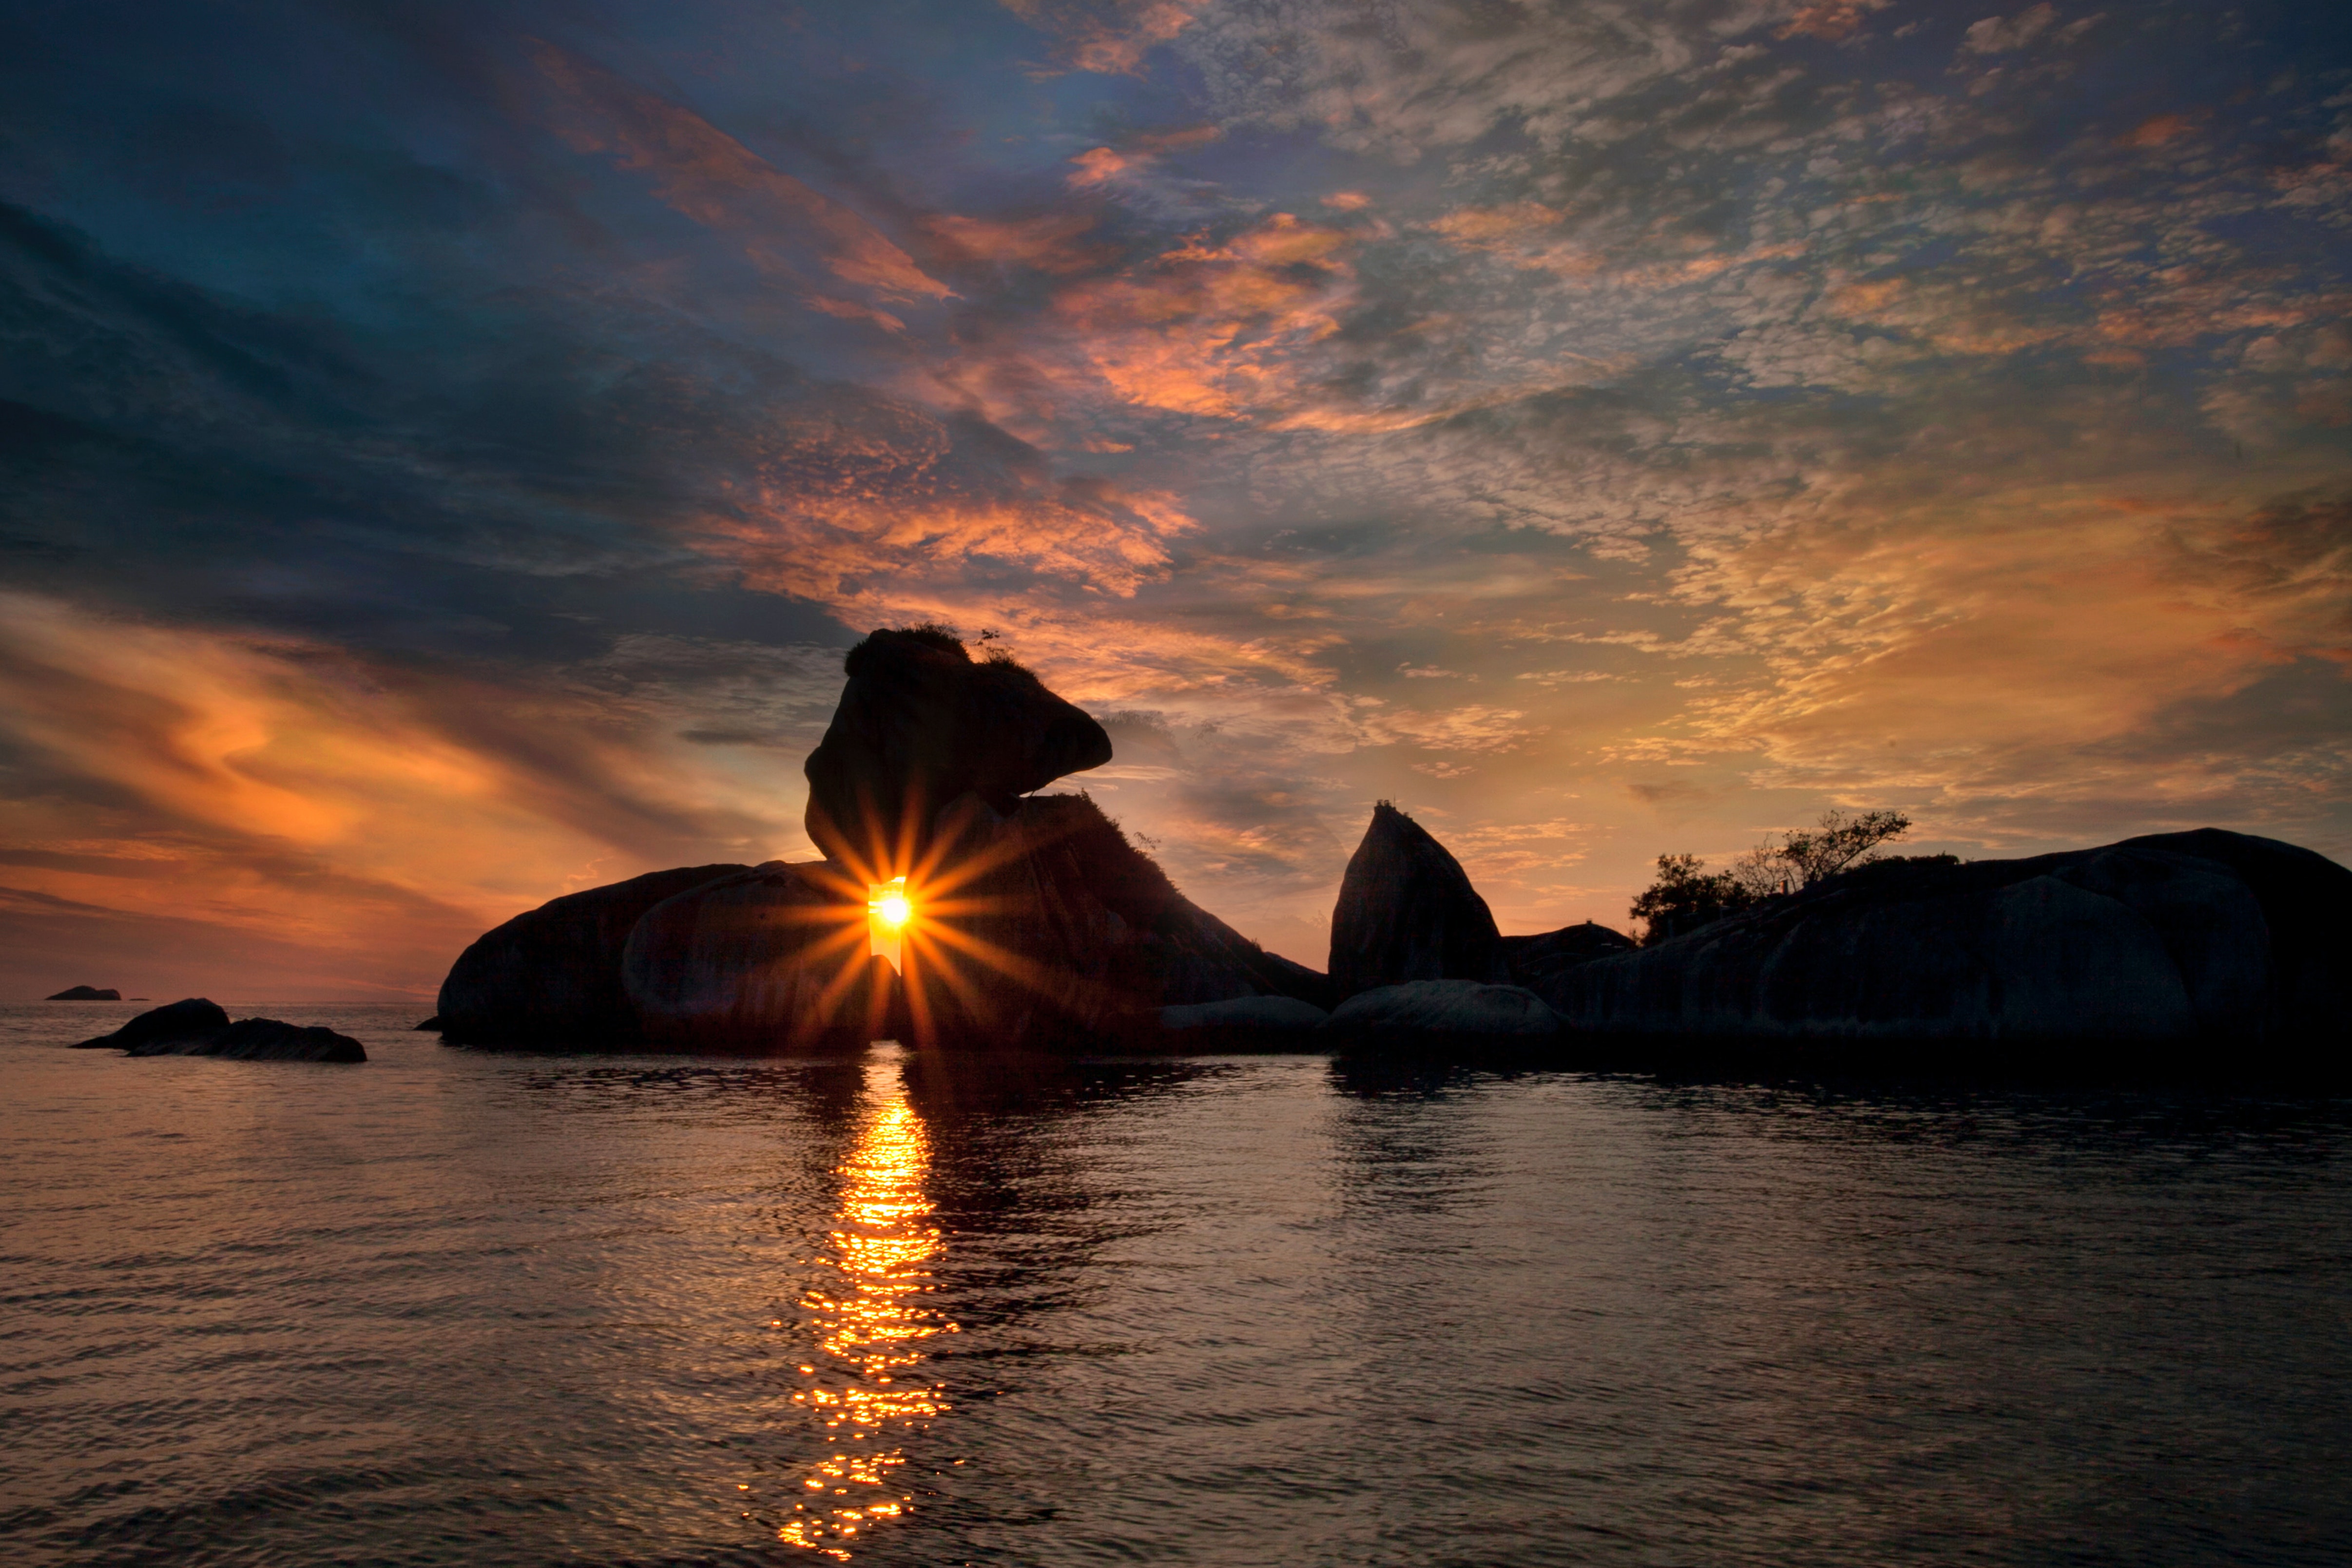
natural, cloud, water, sky, afterglow, natural landscape, lake, coastal and oceanic landforms, red sky at morning, sunset, dusk, sunrise, landscape, horizon, cumulus, formation, geological phenomenon, wind wave, headland, shore, dawn, klippe, island, astronomical object, tropics, reflection, cape, rock, coast, ocean, hill, wave, sound, evening, bay, sun, cliff, vacation, islet, skerry, loch, promontory, inlet, tourism, night, sea, mountain, reservoir